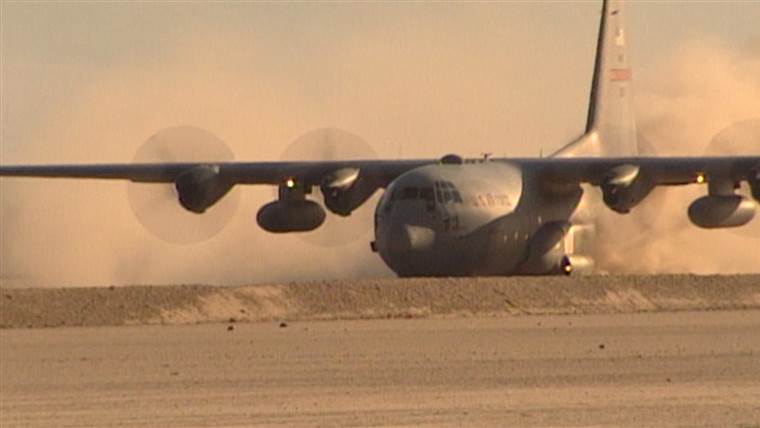
Vehicle type: Planes